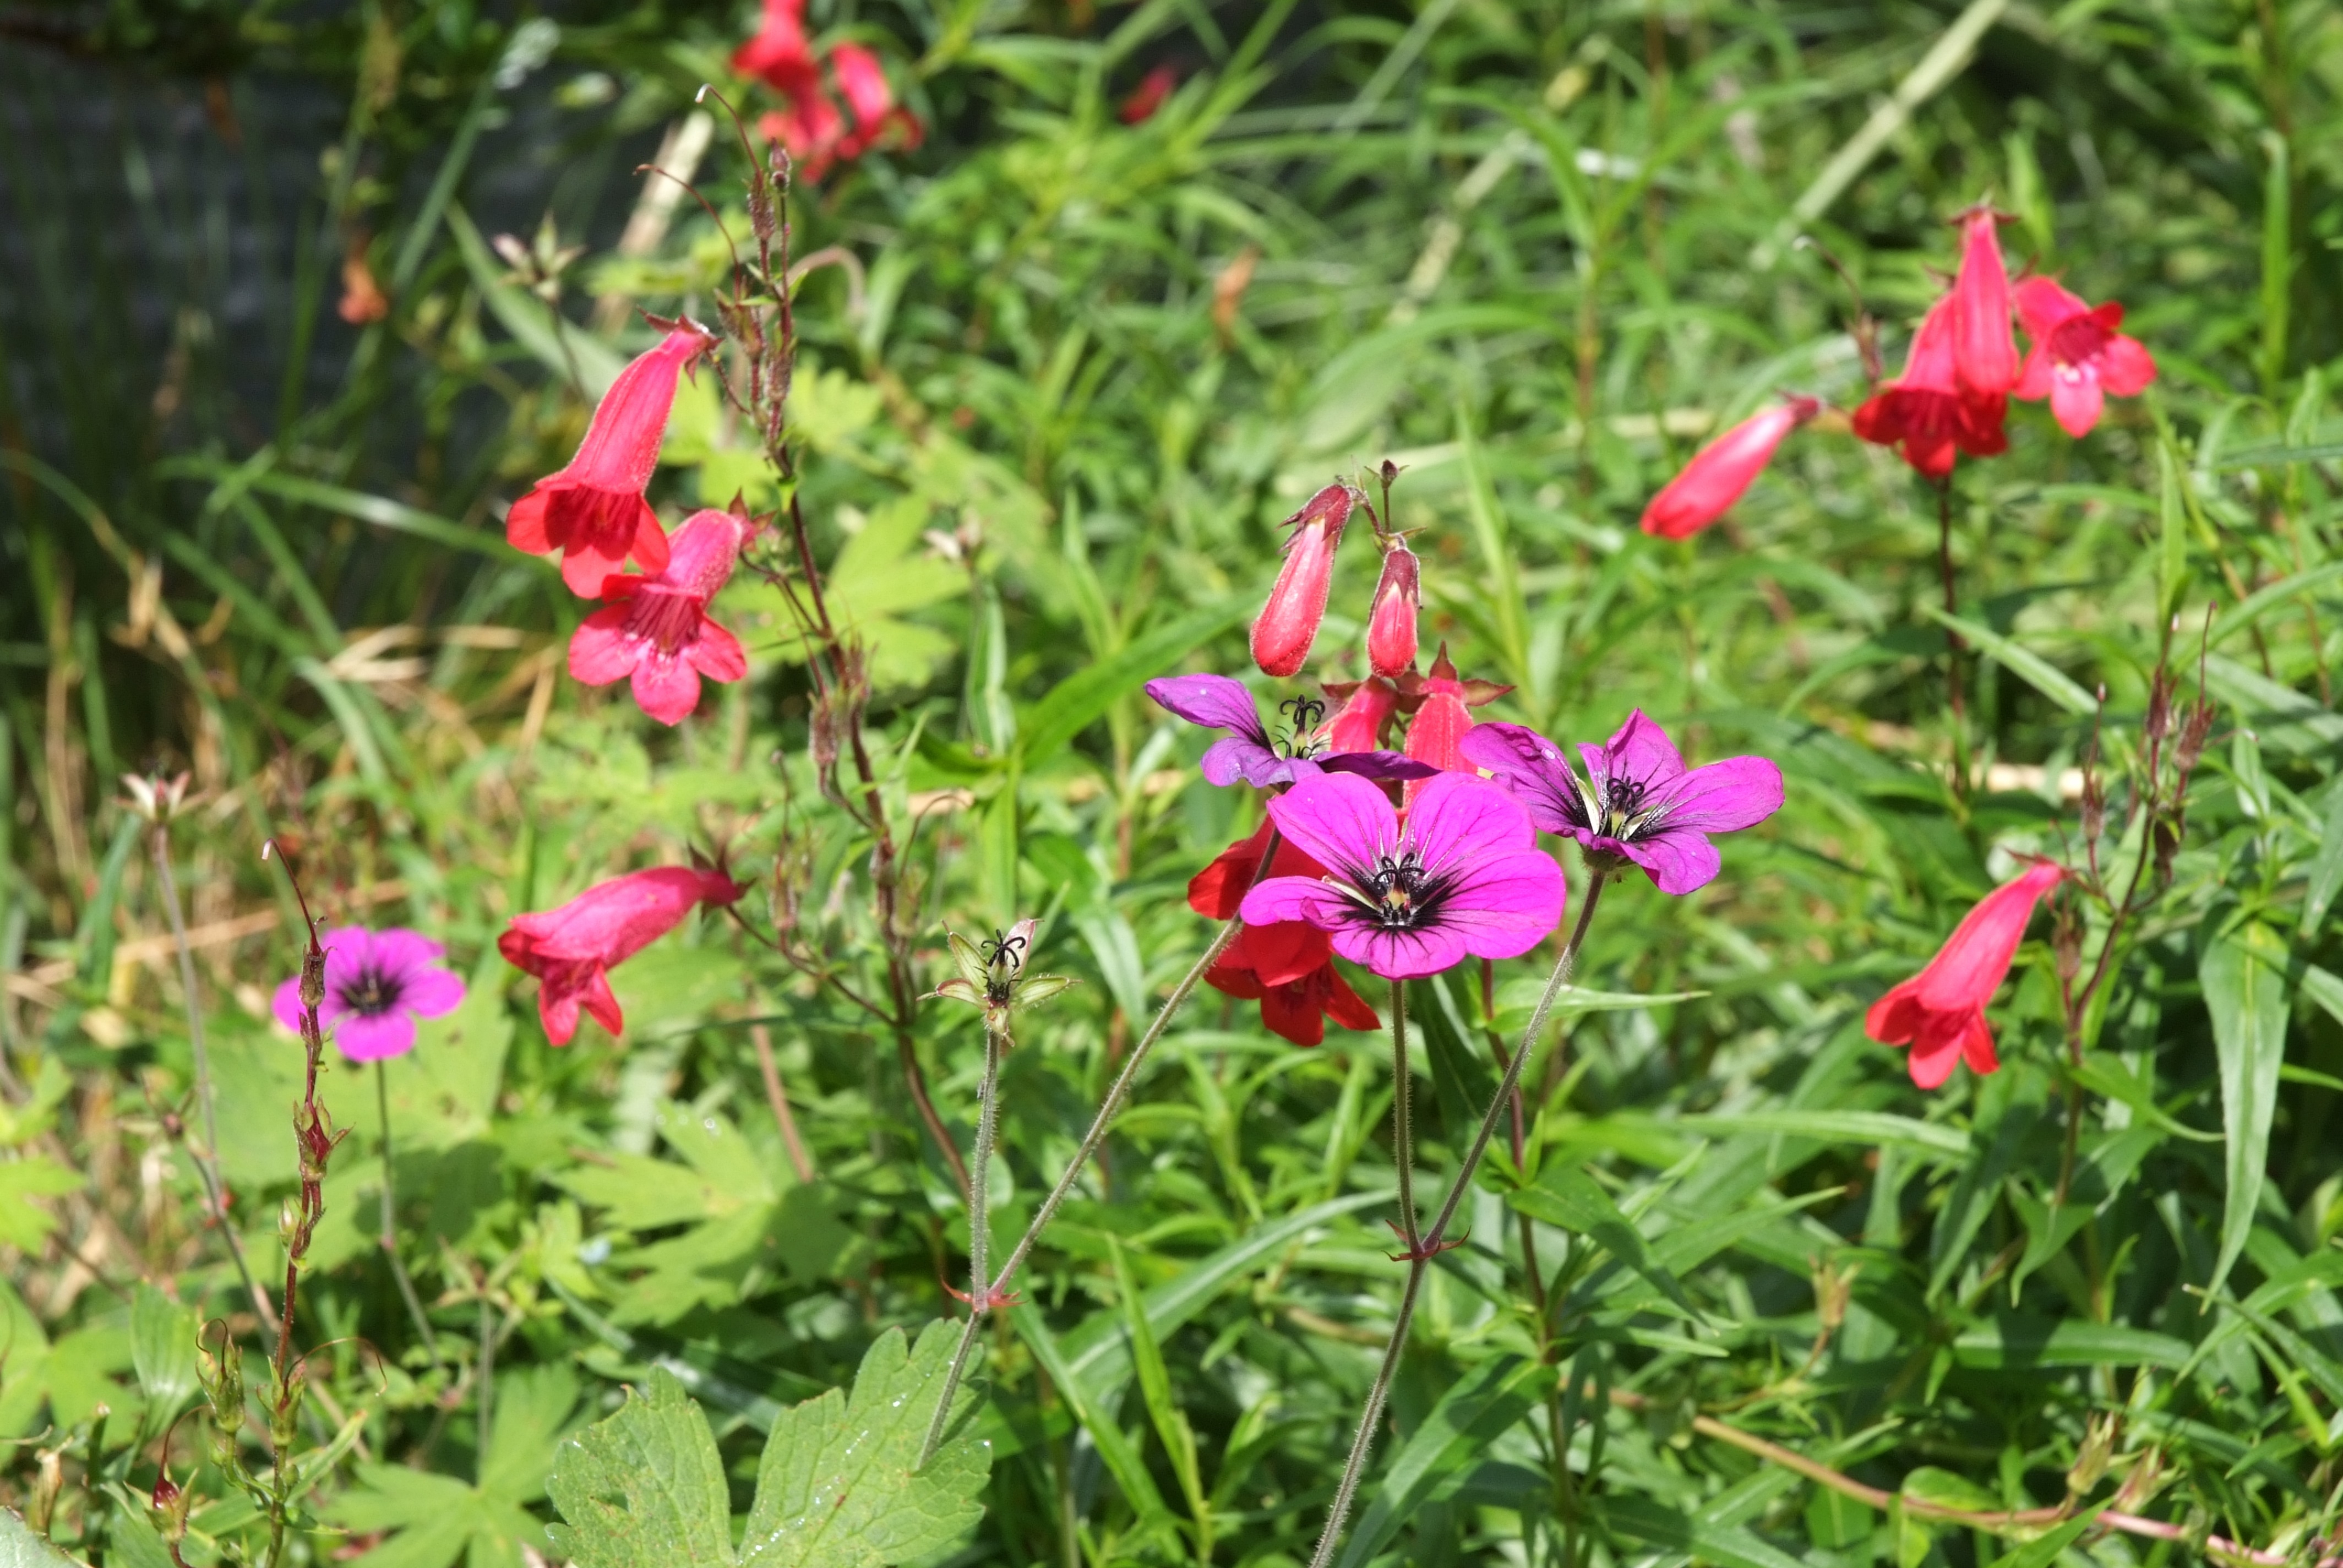
plant, meadow, flower, herb, botany, garden, flora, wildflower, flowering plant, annual plant, land plant, flowers in wild grass, devils teardrops flowers, purple wild geraniums